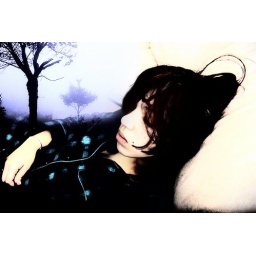
um me sleeping i guess...lol yes with foggy trees in a back ground.